Babrak Karmal

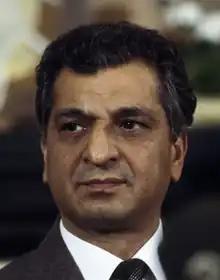
Kārmal in 1983

Babrak Kārmal (Dari/Pashto: ; born Sultan Hussein; 6 January 1929 – 1 or 3 December 1996) was an Afghan communist revolutionary and politician who was the leader of Afghanistan, serving in the post of general secretary of the People's Democratic Party of Afghanistan from 1979 to 1986.